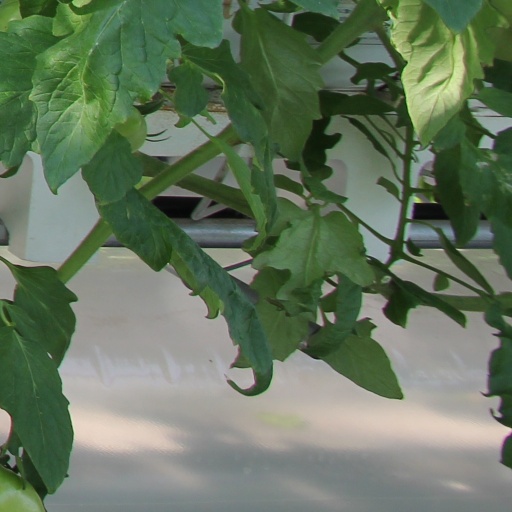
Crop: tomato